Combe, Dulverton

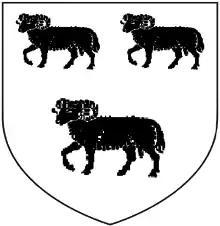
Arms of Sydenham: "Argent, three rams passant guardant sable"

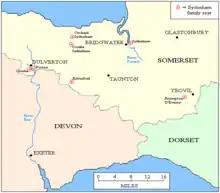
Map showing locations of historic seats of the Sydenham family of Somerset: Sydenham; Orchard Sydenham; Combe Sydenham; Brympton D'Evercy; Combe, Dulverton; Pixton

It was the seat of a junior branch of the "de Sydenham" (later "Sydenham") family, which took its surname from the manor of Sydenham, near Bridgwater in Somerset. The family split into many prominent branches, the senior branch seated at Sydenham and Kittisford died out in the male line in the 15th century when Sydenham passed via the heiress to the Cave family, then to the Percival family, later Earl of Egmont. The next senior line was seated in the early 15th century at Combe Sydenham in the parish of Stogumber, Somerset, of which family was Simon Sydenham (died 1438), Bishop of Chichester, and which later inherited the Somerset manors of Orchard Sydenham (later called Orchard Wyndham) and Brympton d'Evercy, which latter remained the seat of the Sydenham baronets, which title was created in 1641. In 1871 Rev. Charles St. Barbe Sydenham (1823–1904), whose son was born at Combe in 1861, was declared bankrupt, which may have necessitated the sale of Combe. The descent of Combe in the Sydenham family was as follows: